307th Operations Group

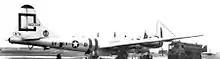
307th B-29 during the Berlin Airlift

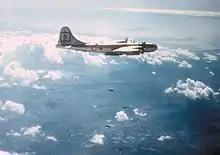
A 307th Bomb Group B-29 bombing a target in Korea, c. 1951.

Redesignated 307th Bombardment Group (Very Heavy). Activated on 4 August 1946 from the personnel and equipment of the 498th Bombardment Group. Assigned to Strategic Air Command at MacDill Air Force Base, Florida. Equipped with Boeing B-29 Superfortresses. Trained and developed antisubmarine tactics. Redesignated 307th Bombardment Group, Medium in May 1948.